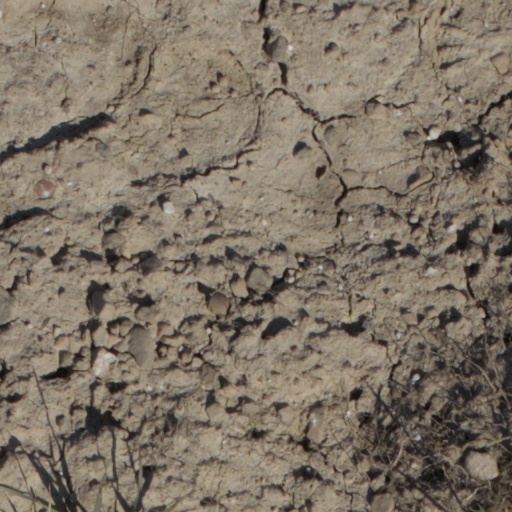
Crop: wheat